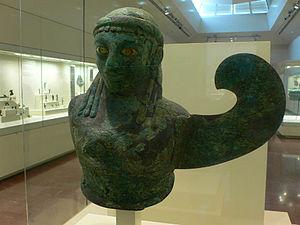
Le musée archéologique d'Olympie est un des principaux musées de Grèce. Il dépend du ministère grec de la culture et est dirigé par Georgia Xatzi. Il fut le premier musée créé hors de la capitale. Il abrite les découvertes faites sur l'Altis, le site d'Olympie : des objets allant de la Préhistoire à l'époque romaine voire jusqu'aux VIᵉ – VIIᵉ siècles. Ses pièces maîtresses sont l’Hermès portant Dionysos enfant de Praxitèle, les frontons du temple de Zeus, la « Victoire de Paionios » ainsi que la coupe ayant appartenu à Phidias. L'ampleur de sa collection de bronzes antiques en fait la plus importante du monde.